Genesis Be

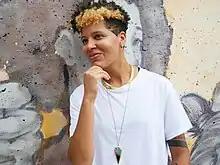
Be in 2020

Genesis Israeli Rose Schmitz Briggs Be (born December 5), also known as G.Be, is an American recording artist, painter and advocate. She is the founder of People Not Things, an organization that promotes pluralism and disrupts systems of division using public speaking, art exhibitions and multimedia. She is best known for her work to remove the Confederate emblem from the Mississippi state flag. She is the granddaughter of civil rights activist and agitator, Reverend Clyde Briggs.